The Dick Emery Show

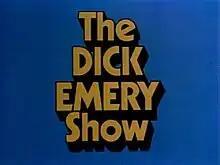
The Dick Emery Show opening title sequence.

The Dick Emery Show is a British sketch comedy show starring Dick Emery. It was broadcast on the BBC from 1963 to 1981. It was directed and produced by Harold Snoad. The show was broadcast over 18 series with 166 episodes. The show experienced sustained popularity in the 1960s and 1970s. The BBC described the show as featuring 'a vivid cast of comic grotesques'.